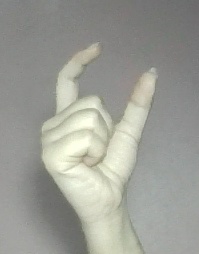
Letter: nun